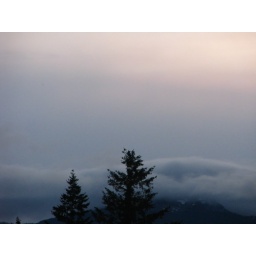
soft cloud over mountain